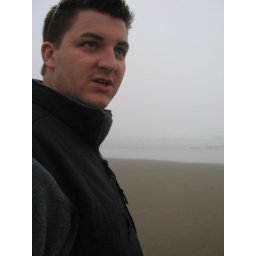
the fog put a cloud over our trip to the beach